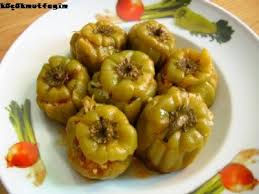
Yemek: biber_dolmasi